Toyota 200 presented by CK Power

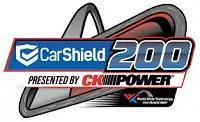
CarShield was the title sponsor of the race in 2019 and 2020

Rick Carelli won the first truck race at Gateway. A year later Greg Biffle won the first night race for the series at Gateway. In 2000, the race date was moved to May, and the time of race was once again day. Jack Sprague not only won that race, but holds the average speed record for the event to this day. A year later Ted Musgrave won the event after showers moved the race back into the evening.